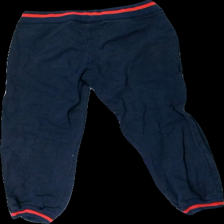
View: back
Type: Trousers
Category: Children
Brand: Not in the list
Brand text on label: Disney
Colors: Blue
Material: 100% cotton
Pattern: Other
Cut: Regular
Size: 128
Season: All
Stains: Minor
Holes: Major
Price range: <50
Recommended usage: Export
Comment: washed out